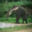
Label: elephant